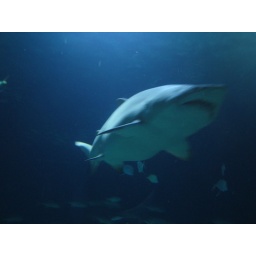
Shark in the blue water